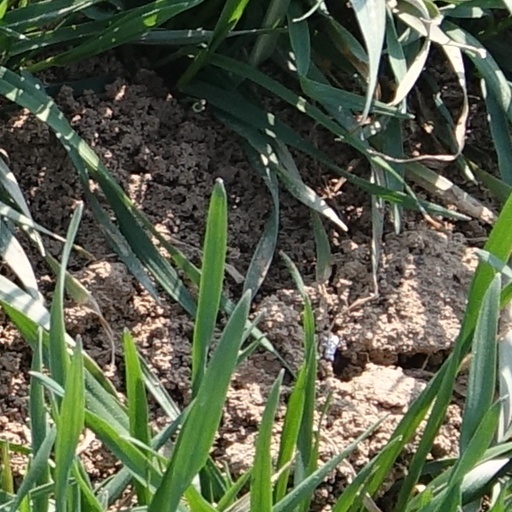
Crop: wheat